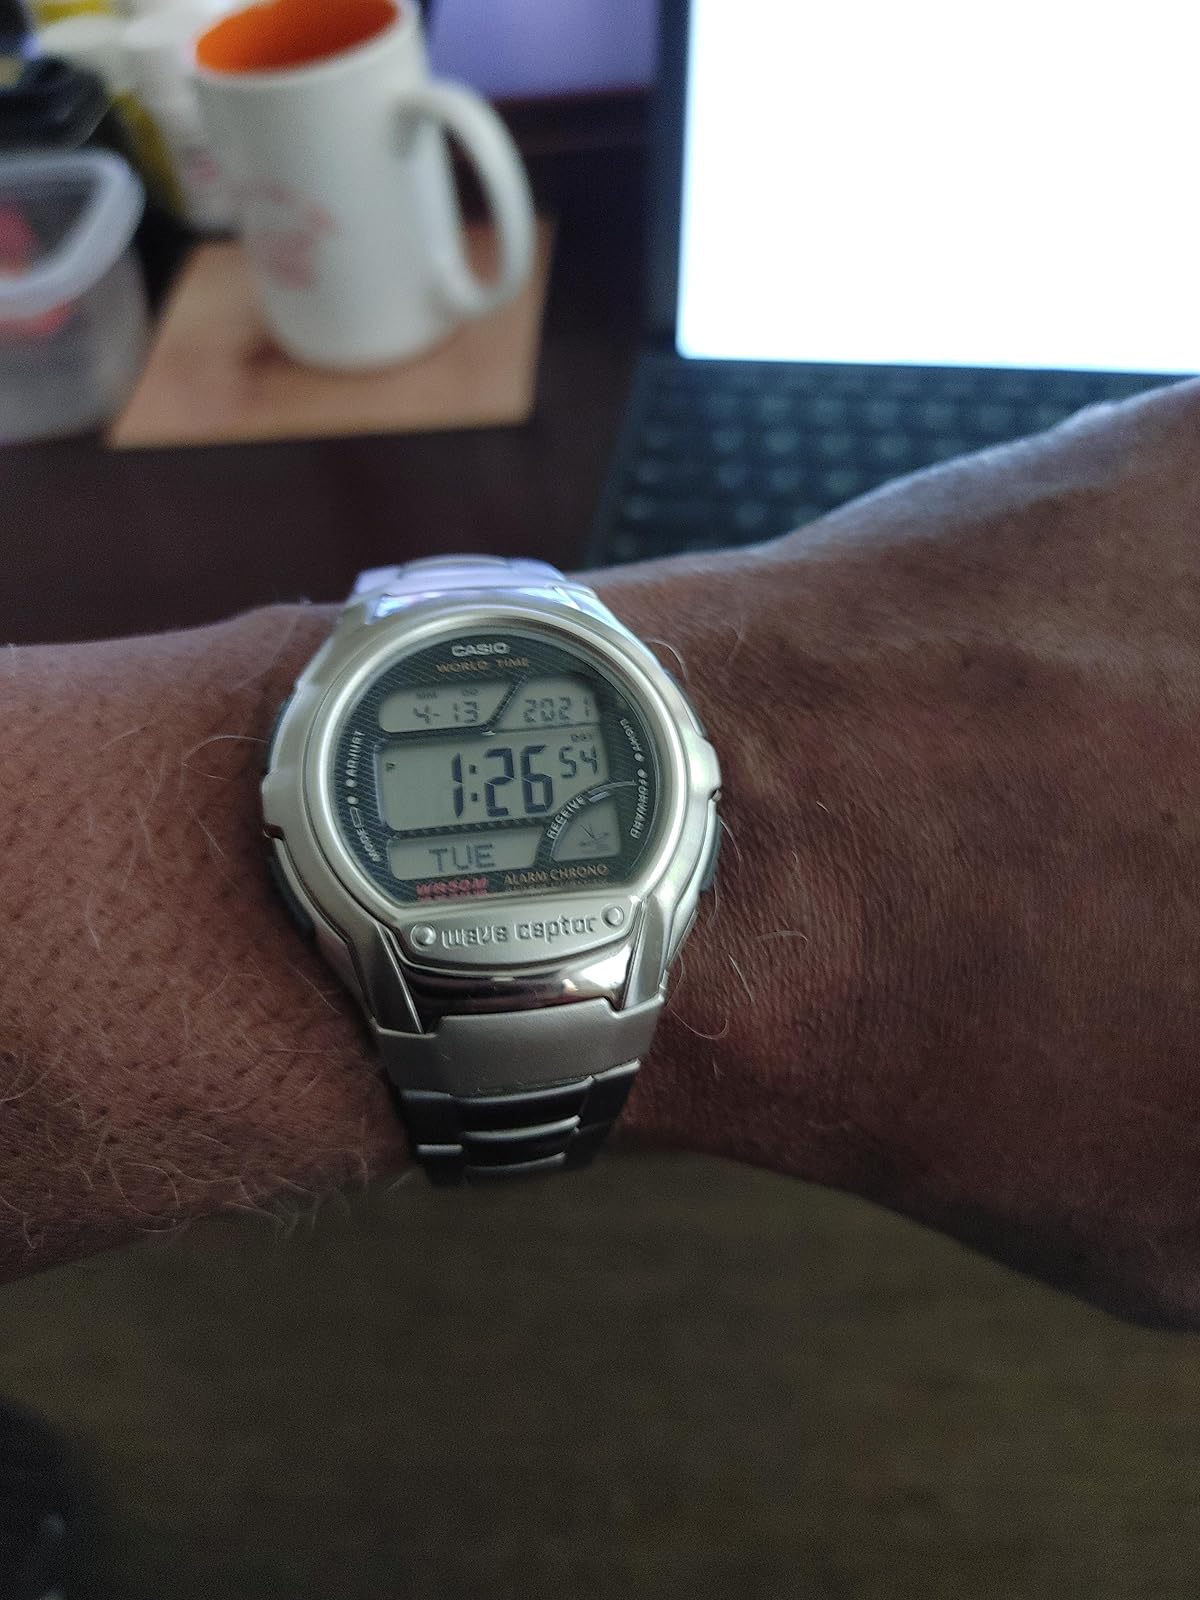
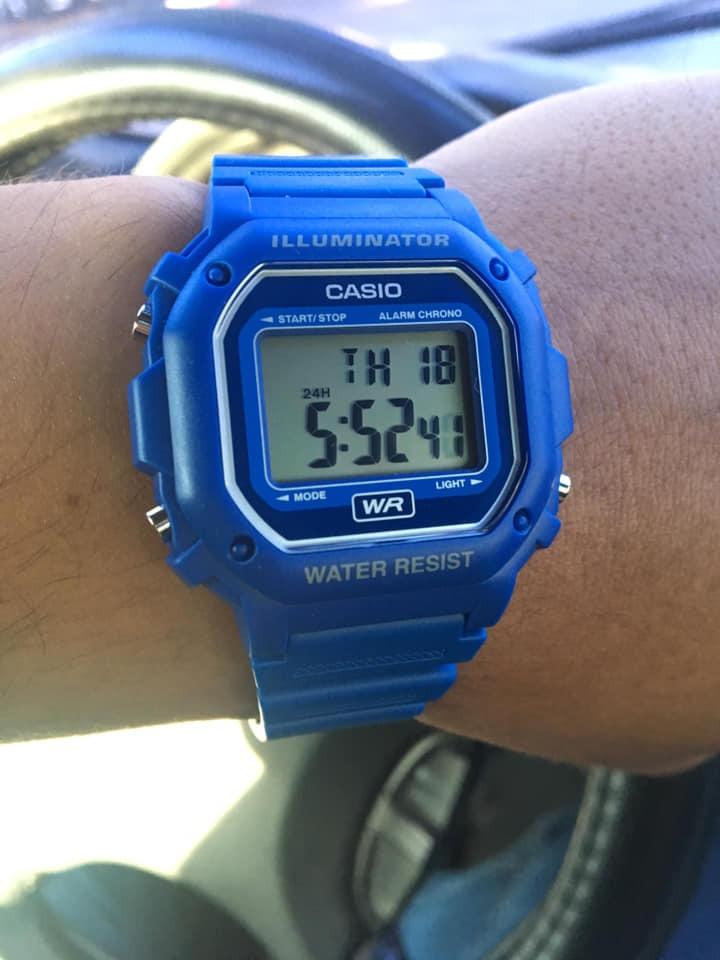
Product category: accessories_watch
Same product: no